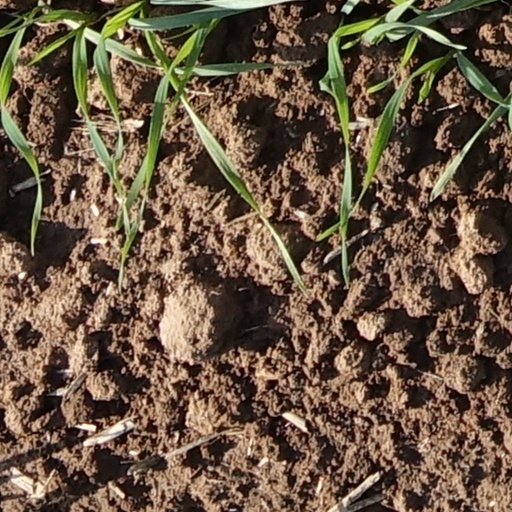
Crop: wheat